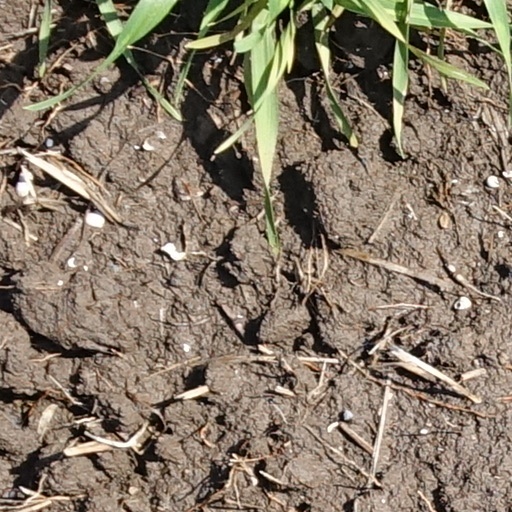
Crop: wheat